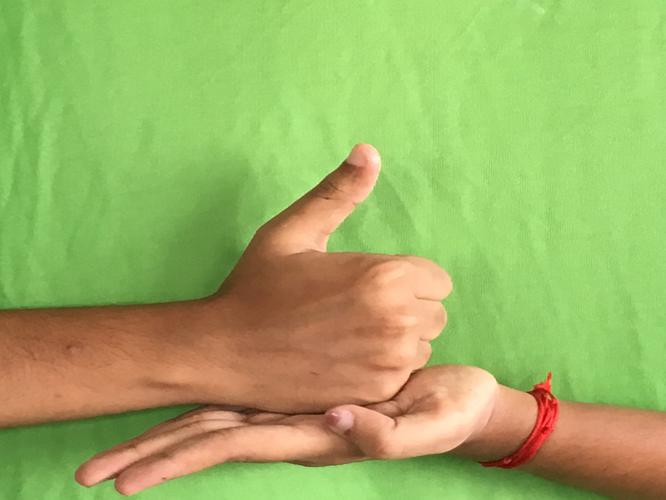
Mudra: Shivalinga
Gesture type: double_hand